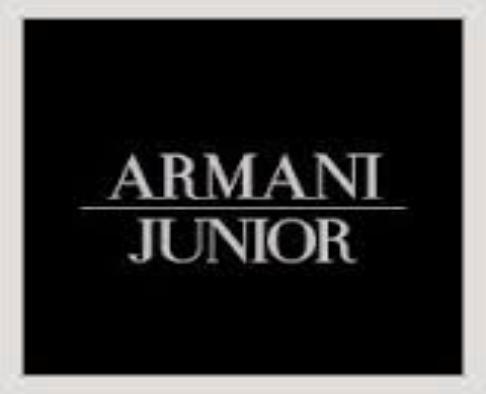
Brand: Armani Junior
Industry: Clothes